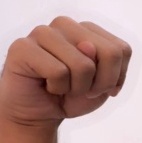
ASL sign: N